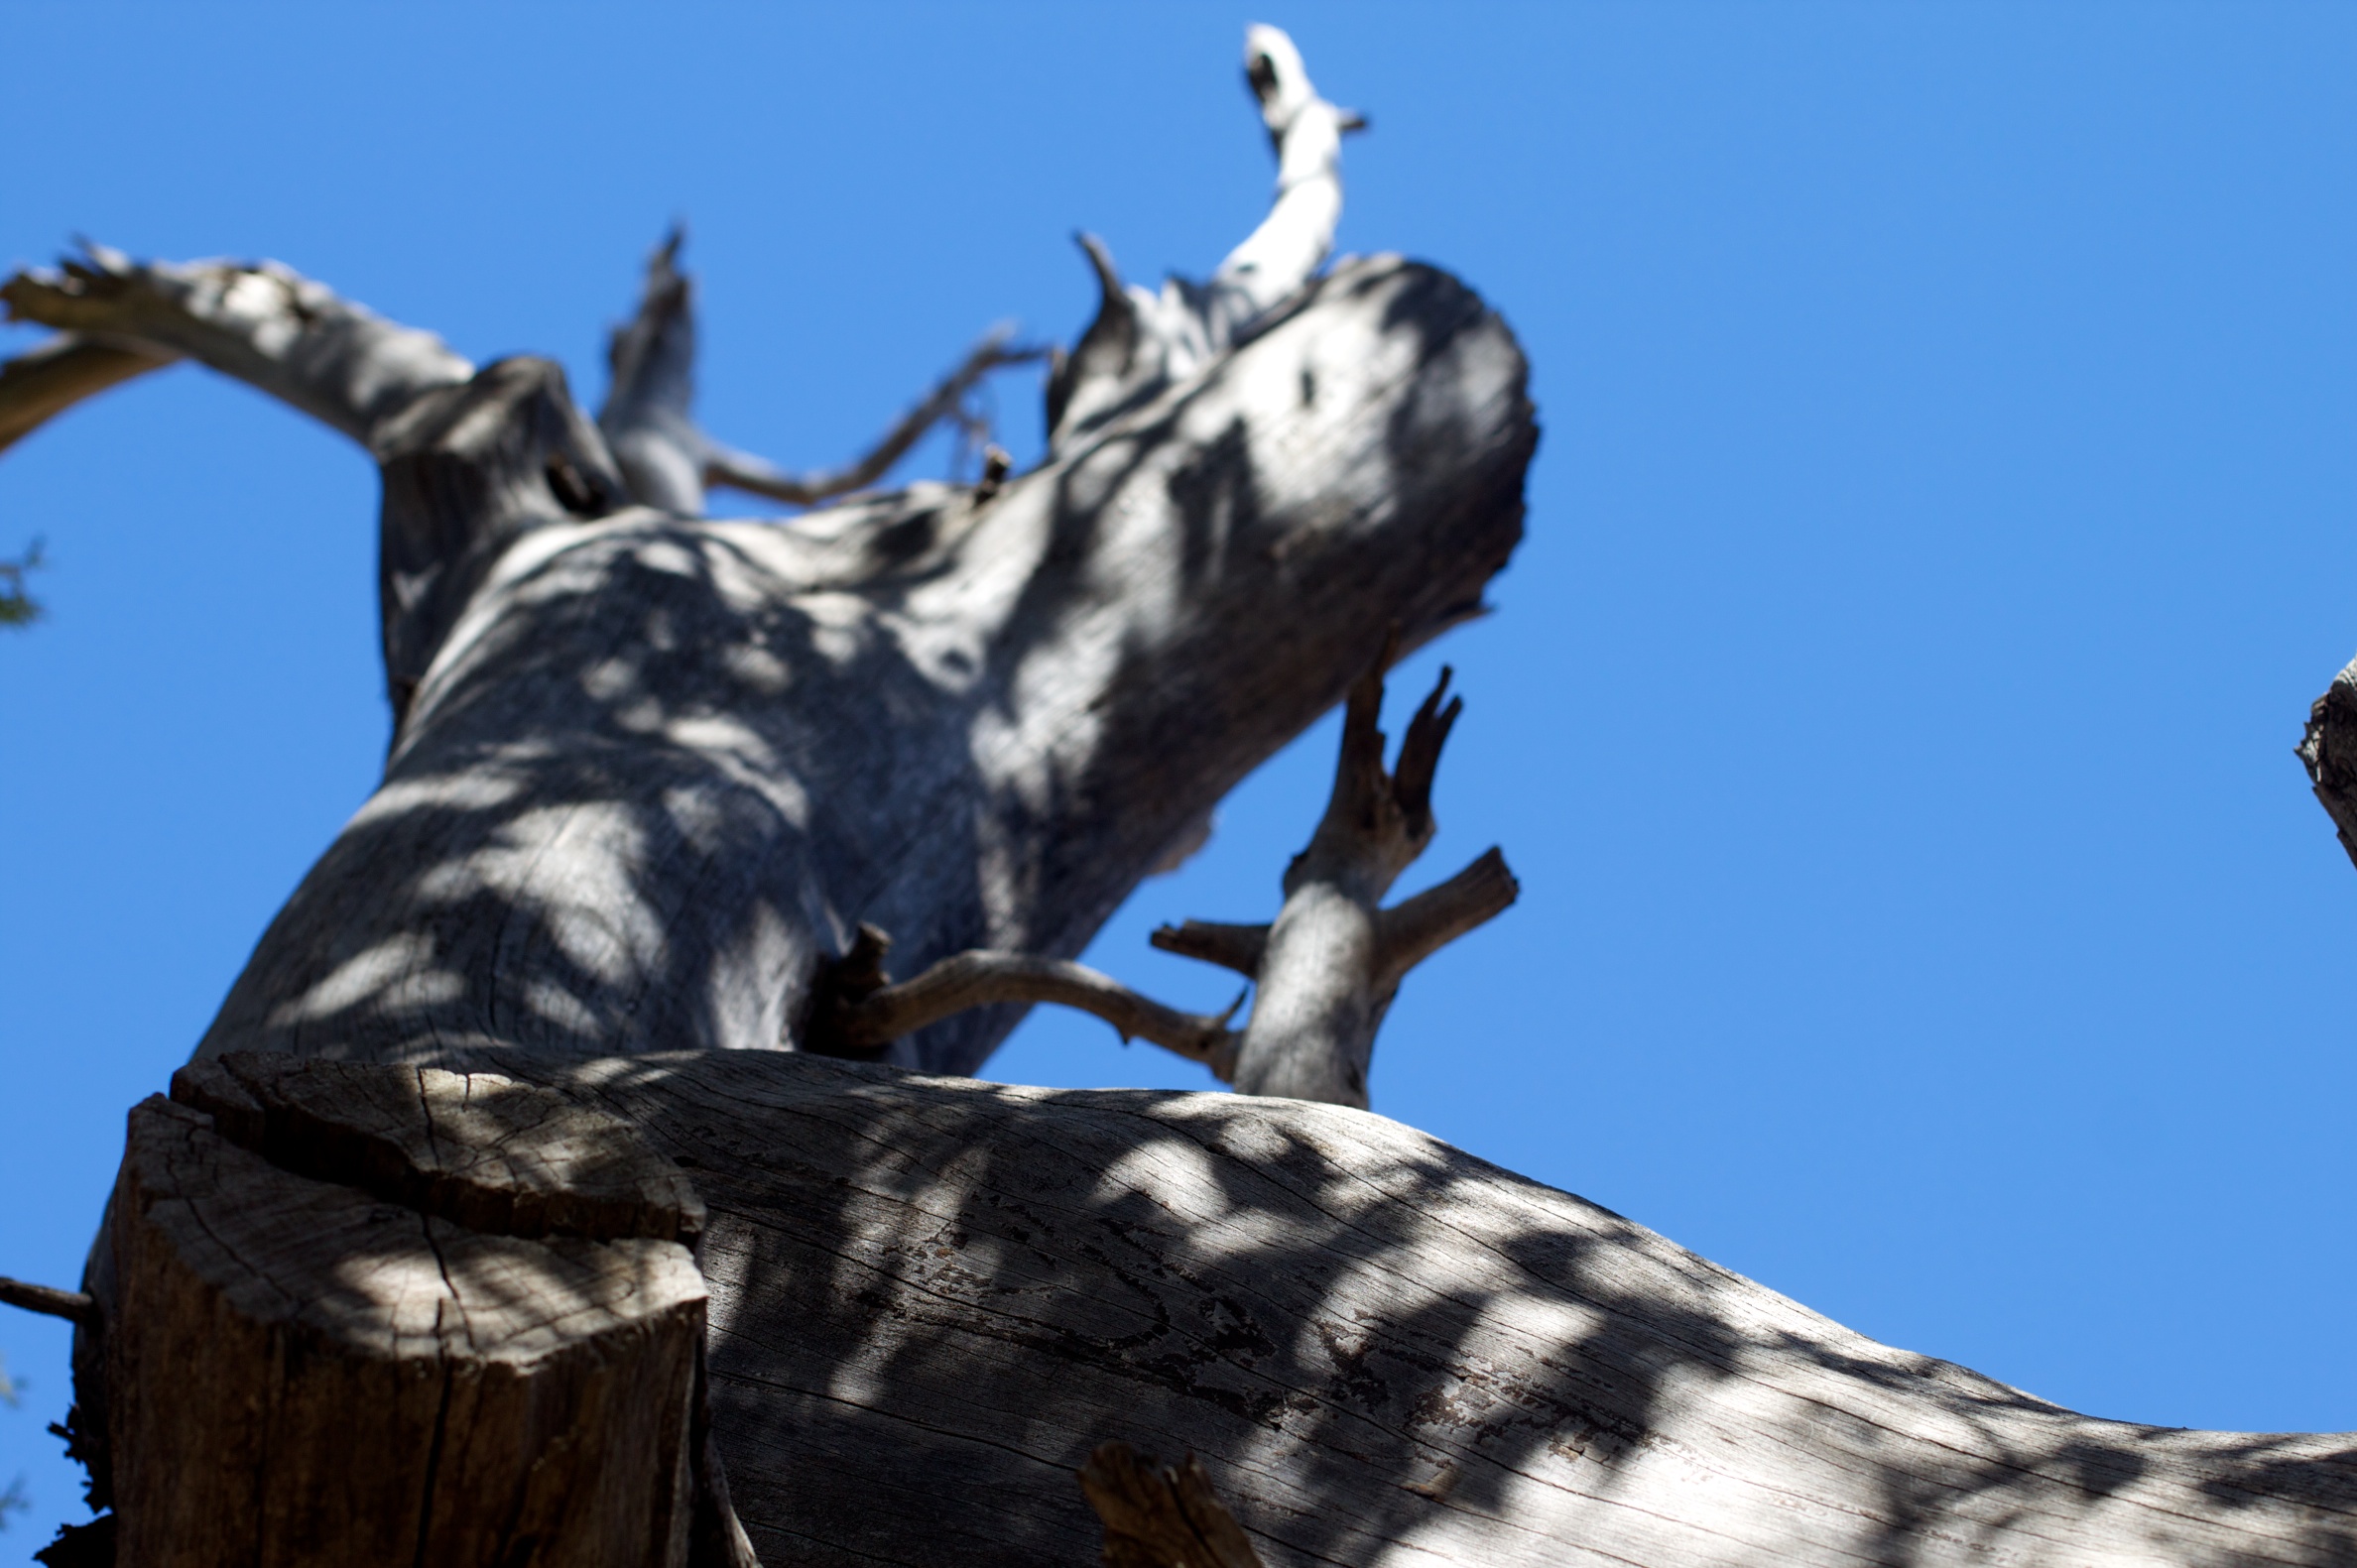
statue, stallion, giraffe, sculpture, art, giraffidae, cattle like mammal